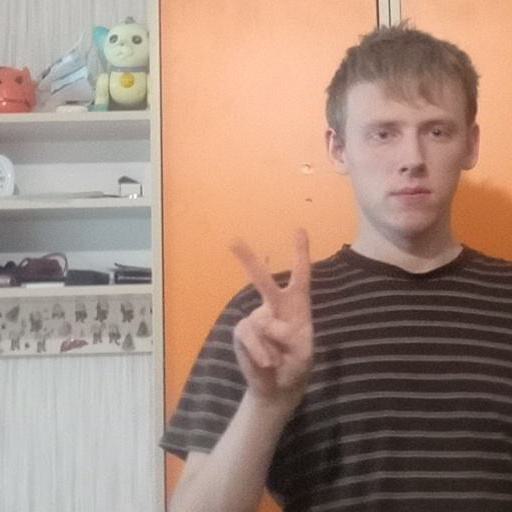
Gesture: peace